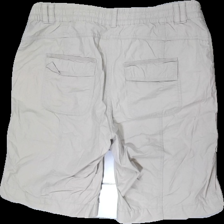
View: back
Type: Shorts
Category: Ladies
Brand: Not in the list
Brand text on label: Generous (Lindex)
Colors: Beige
Material: 89% cotton, 11% cont?
Cut: Regular
Size: 48
Season: Summer
Price range: 100-150
Recommended usage: Reuse